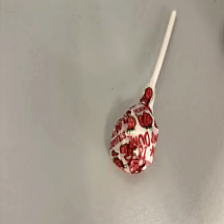
Label: no bracelet mod